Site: brandenburg
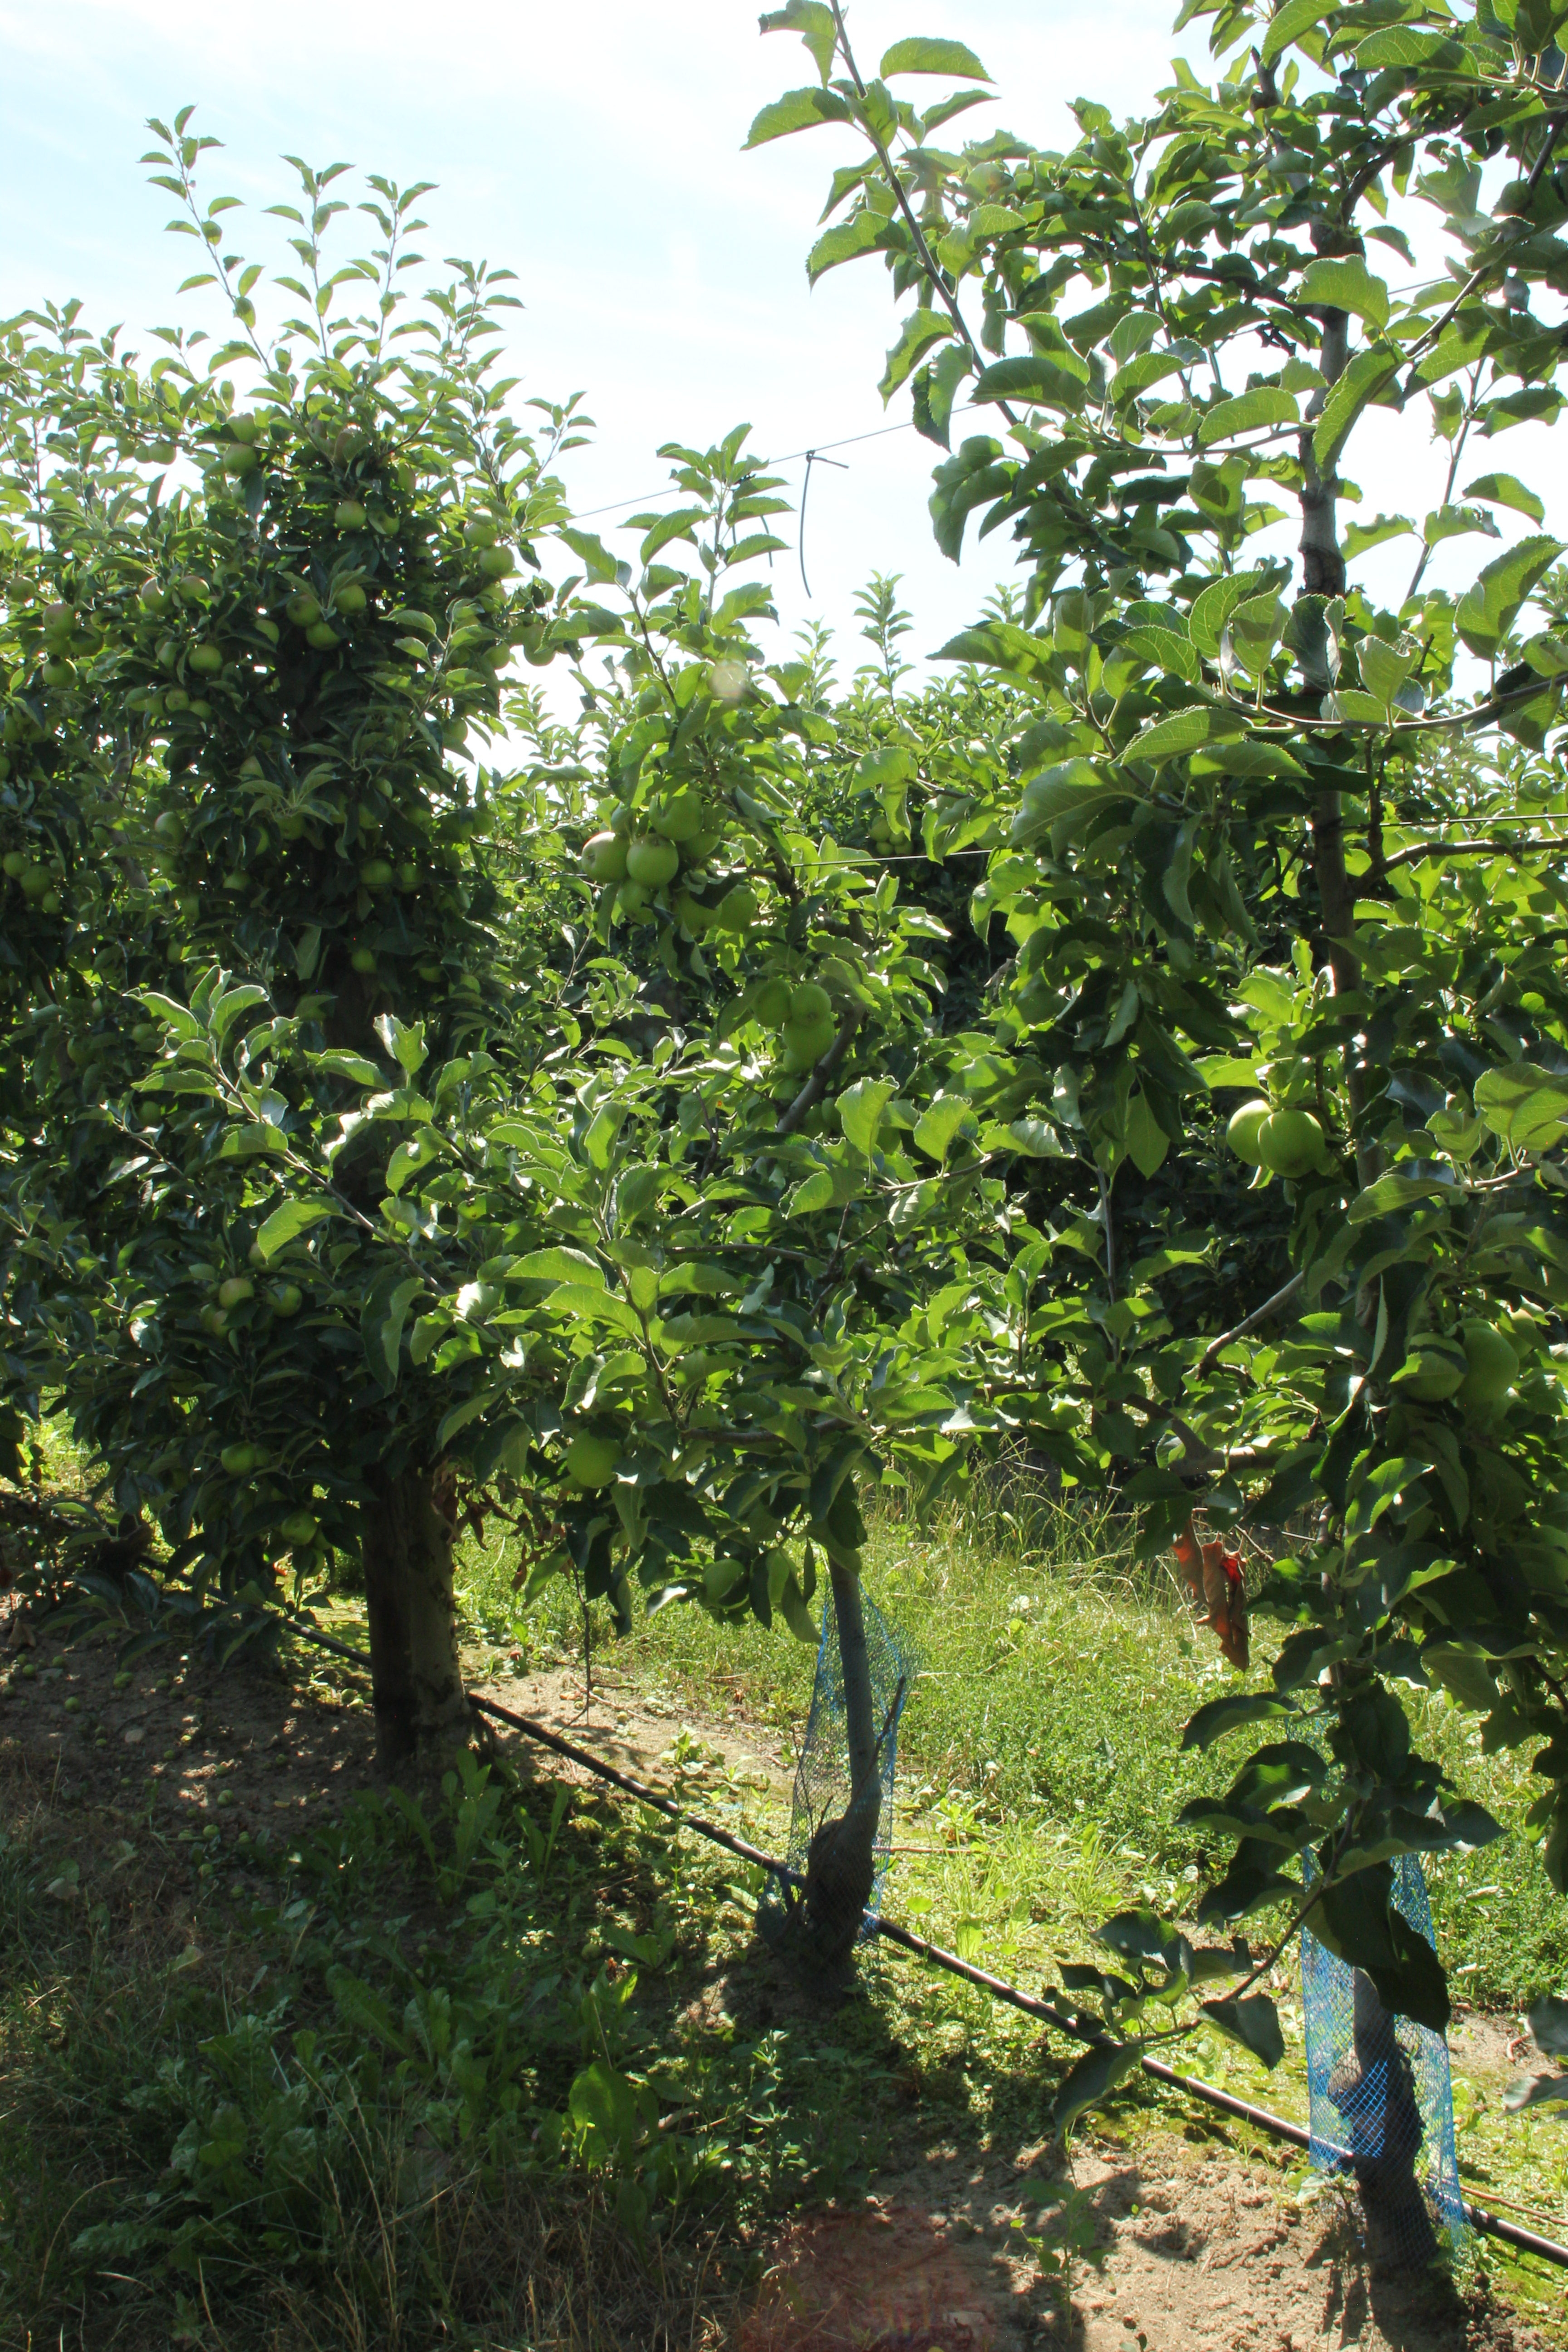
Growth stage (BBCH 77): Development of fruit